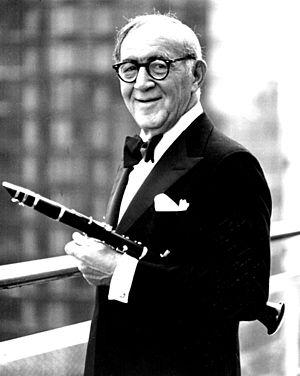
Benny Goodman est un clarinettiste, compositeur, et chef d'orchestre de Big band jazz américain, surnommé « The King of Swing ».
Cette page dresse une liste de personnalités nées au cours de l'année 1909.